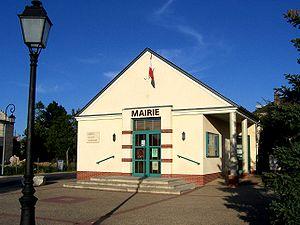
Saulx-Marchais est une commune française située dans le département des Yvelines, en région Île-de-France.